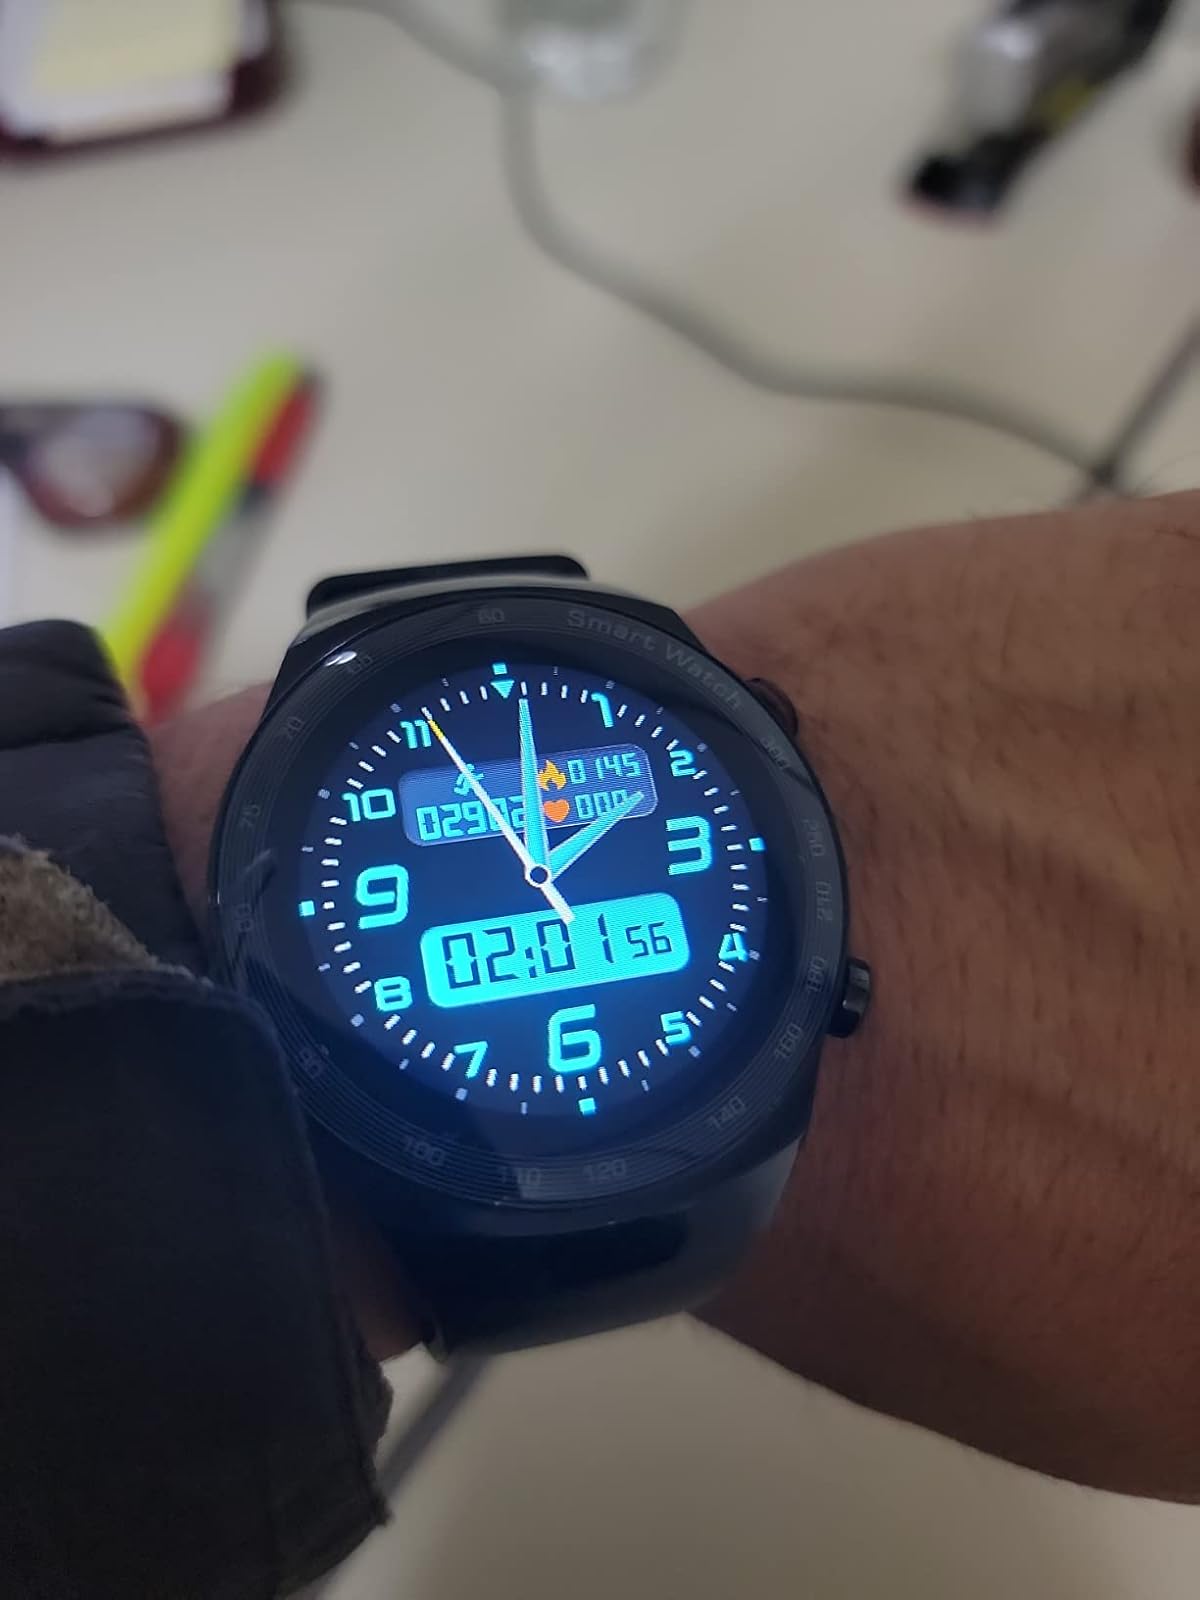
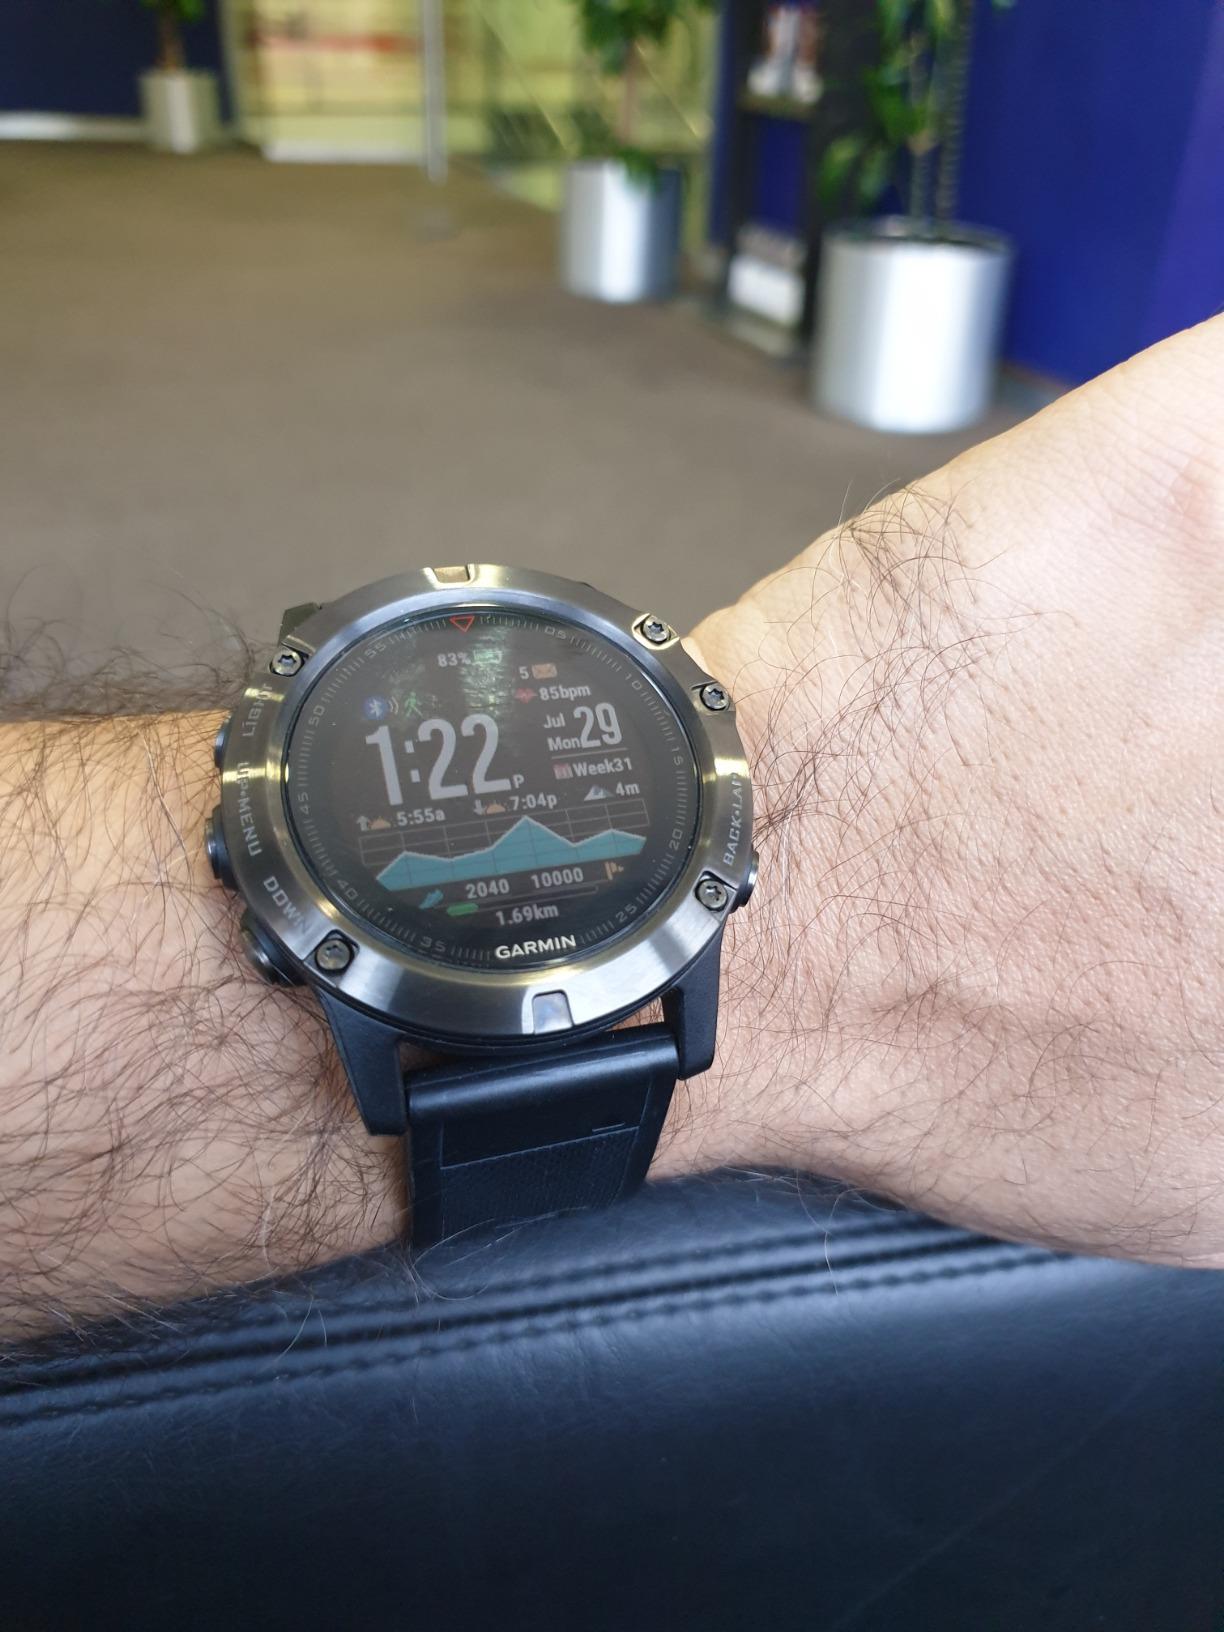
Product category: smartwatch
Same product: no